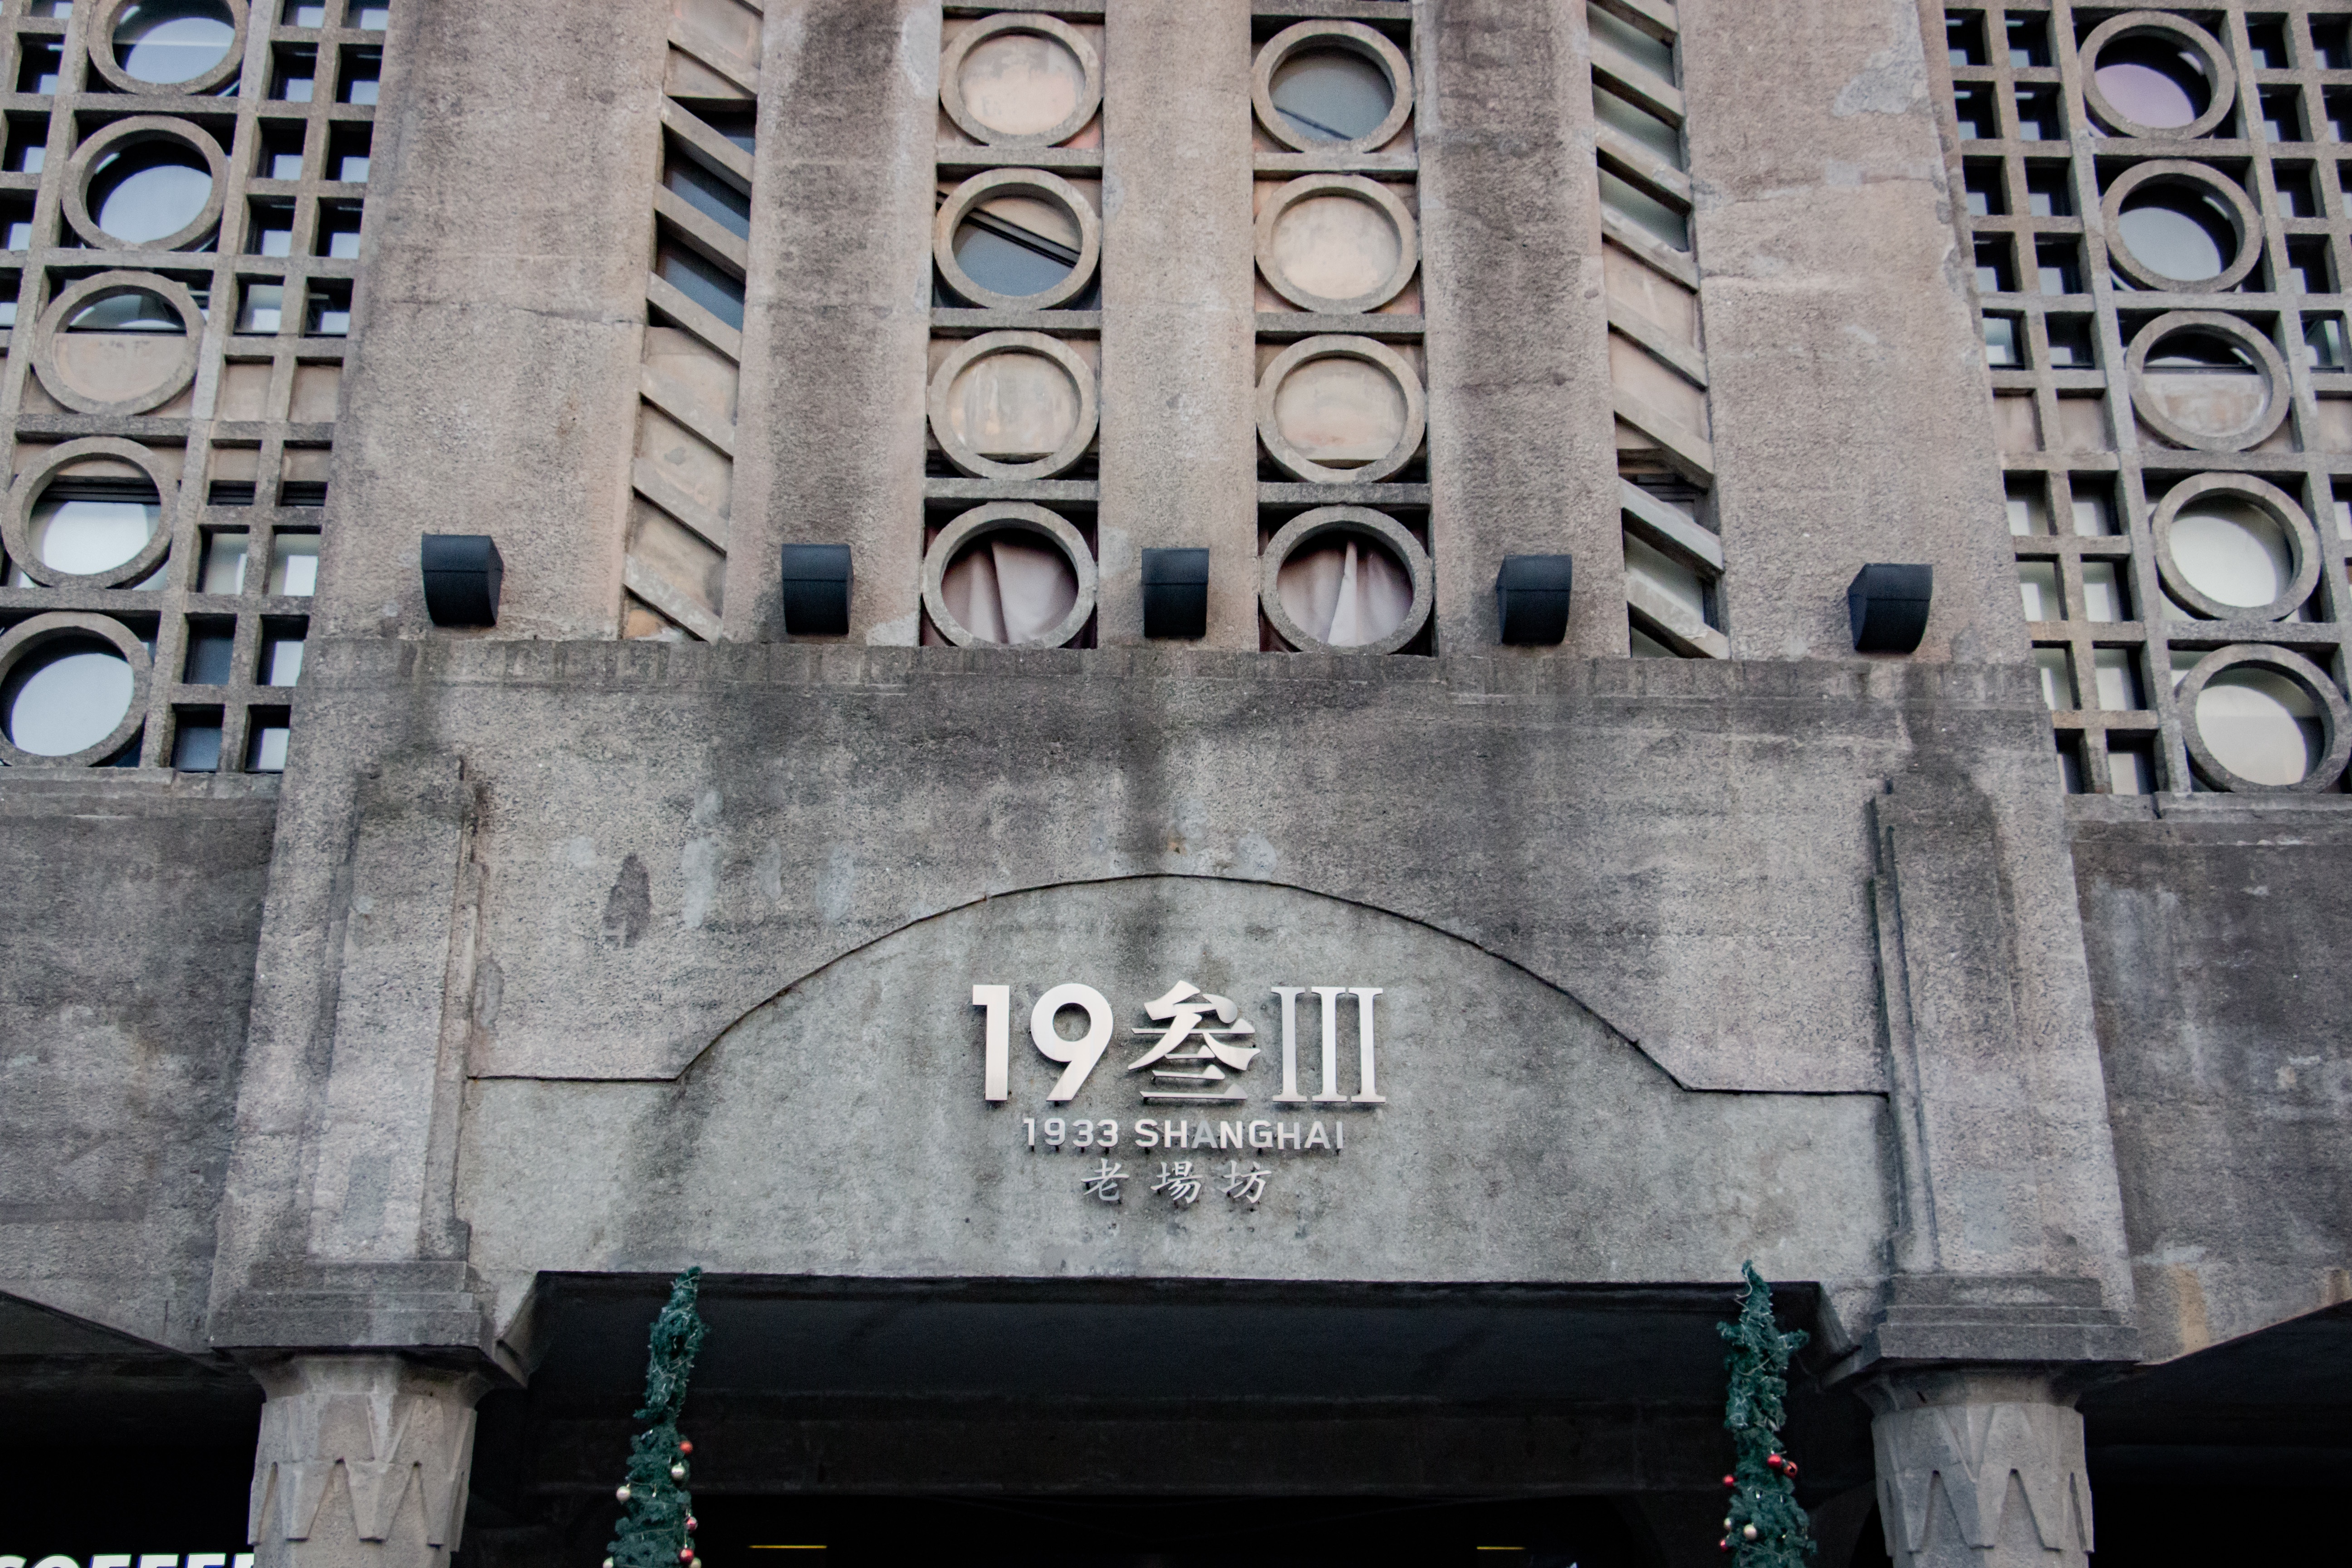
monument, facade, memorial, art